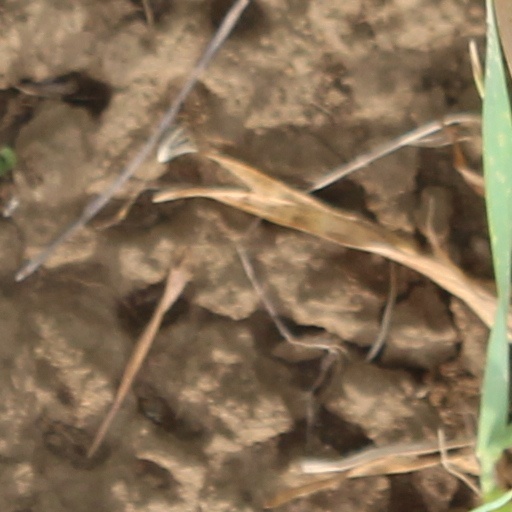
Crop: wheat